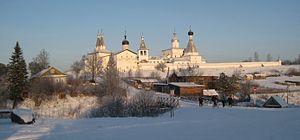
La liste des châteaux en Russie est non exhaustive, et regroupe des châteaux fortifiés et monastères fortifiés construits en Russie. Elle ne prend pas en compte les châteaux d'agréments, les résidences impériales et les palais princiers ou particuliers.